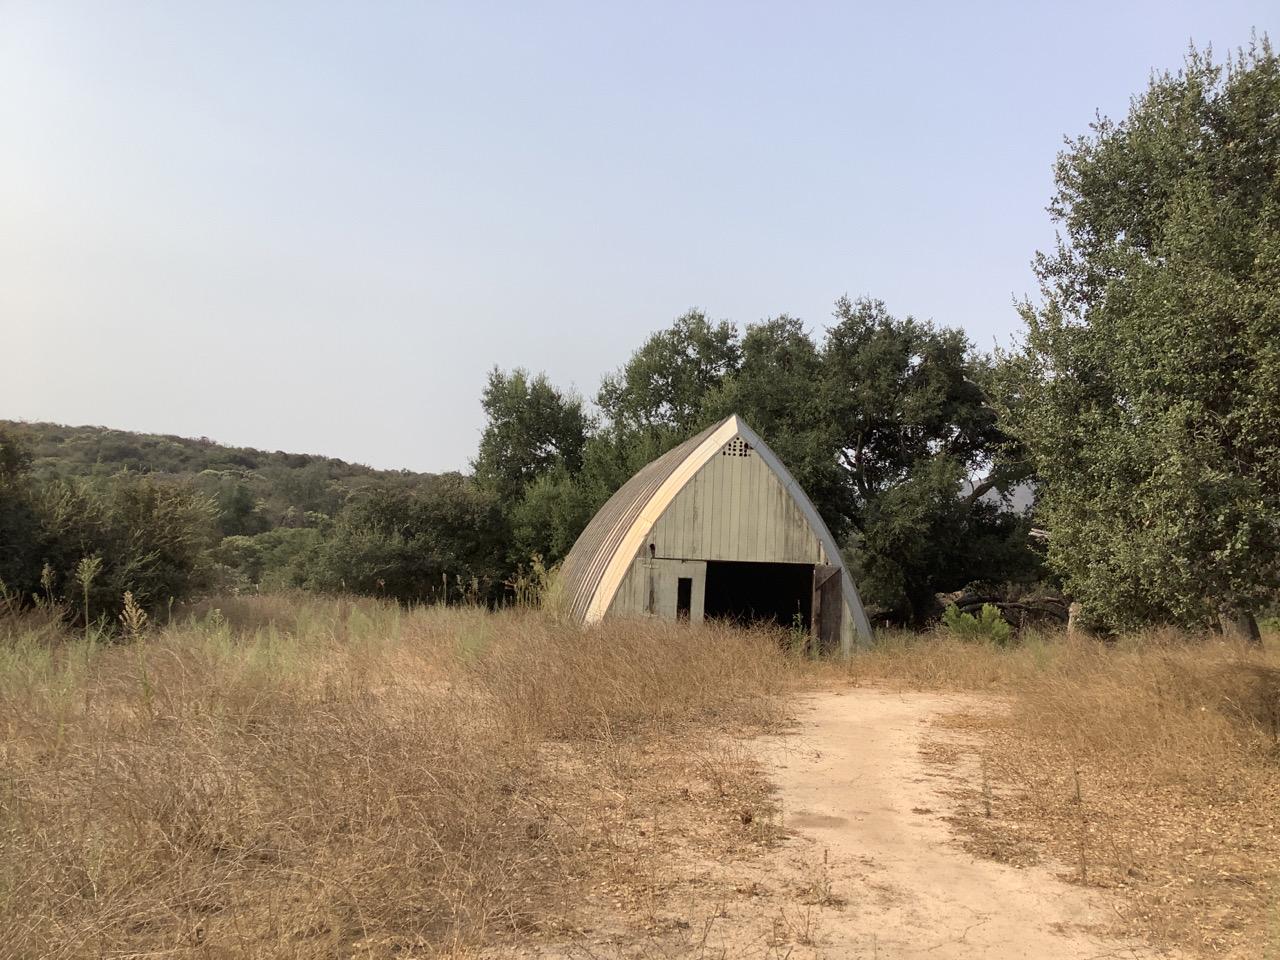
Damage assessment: no_damage